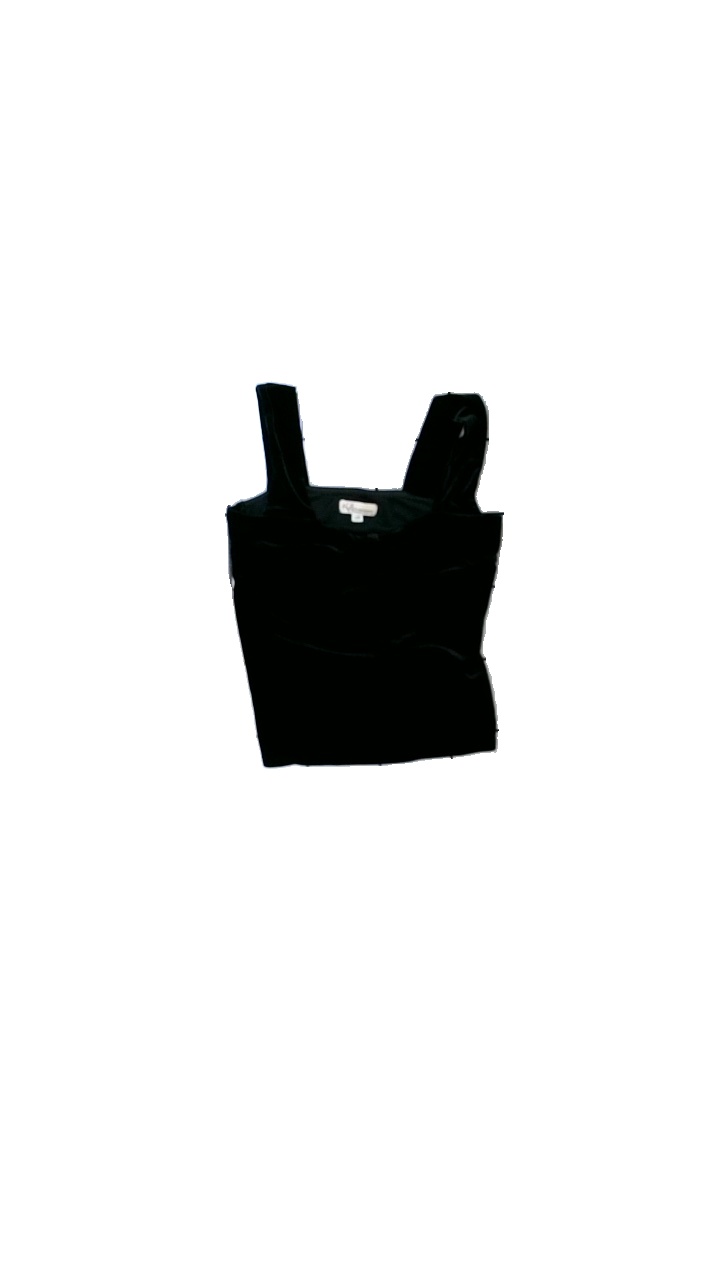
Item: Top (Ladies)
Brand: Kellermann Scandinavia
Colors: Black
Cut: Regular
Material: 76% polyester, 16% nylon, 8% lycra
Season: All
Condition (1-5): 3
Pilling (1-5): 4
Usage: Reuse
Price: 50-100